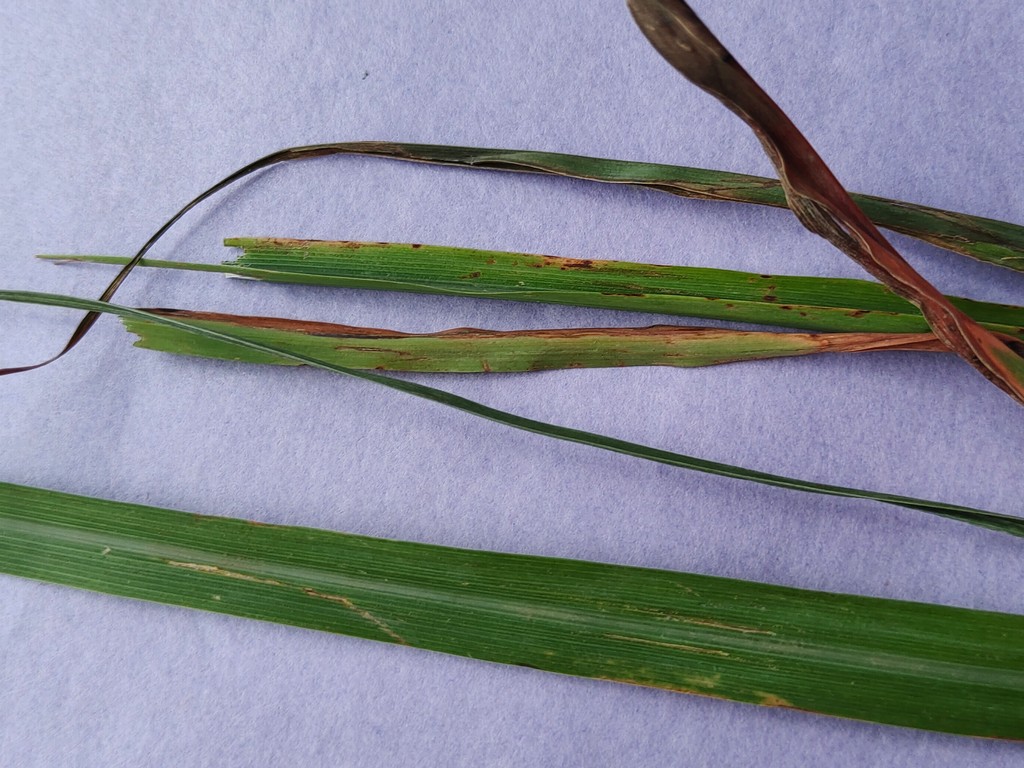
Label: Unhealthy